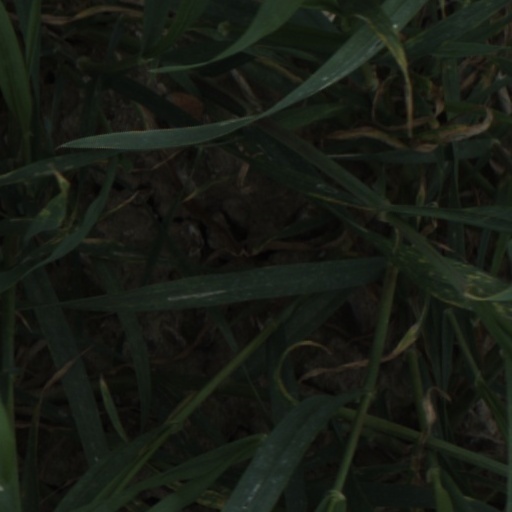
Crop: wheat